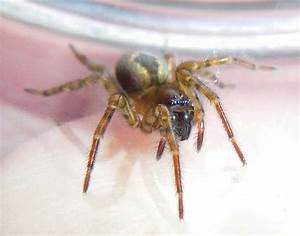
Label: ragno